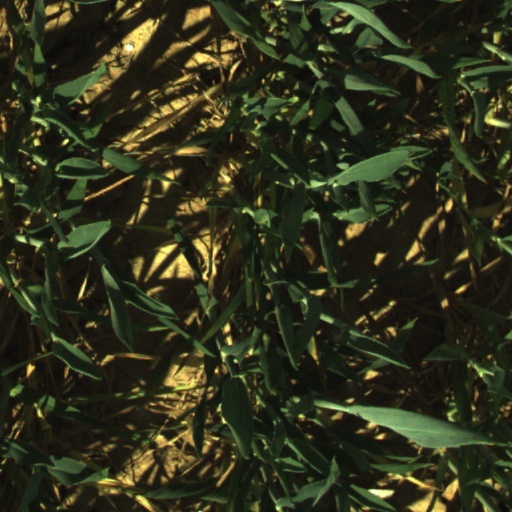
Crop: wheat